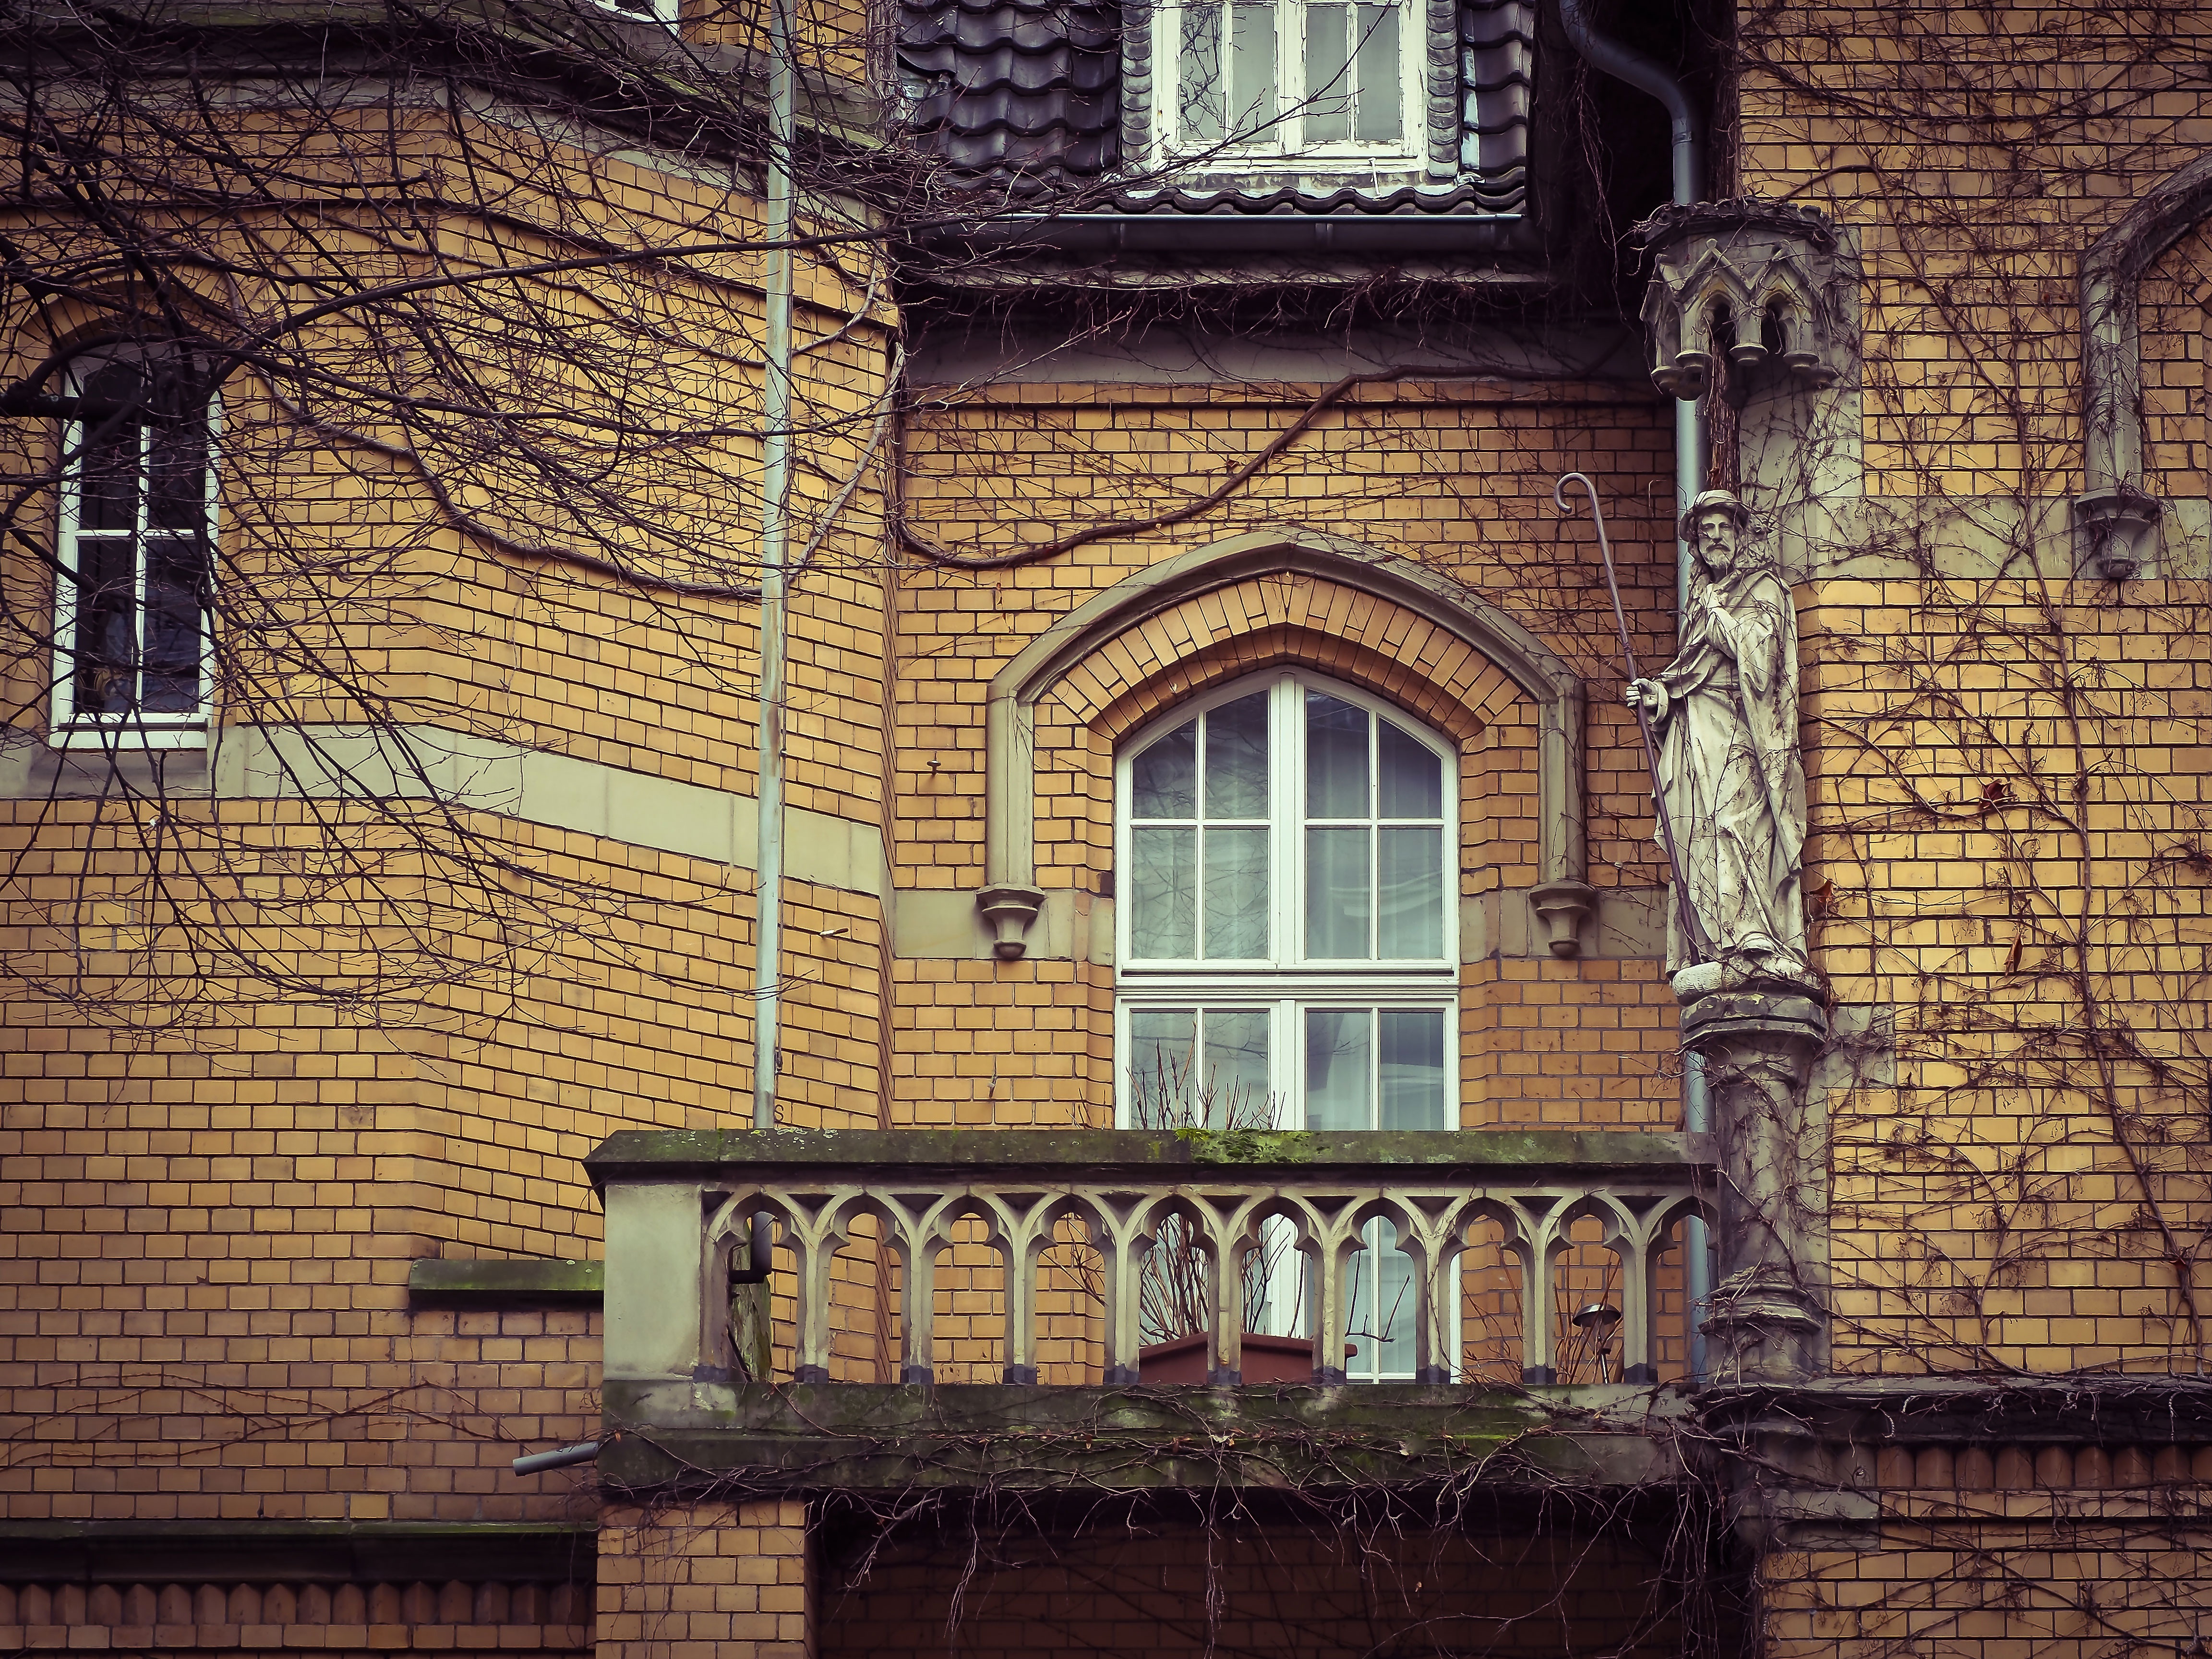
architecture, wood, mansion, house, window, building, old, home, wall, balcony, statue, facade, church, chapel, brick, catholic, synagogue, history, estate, brickwork, urban area, ancient history, rectory